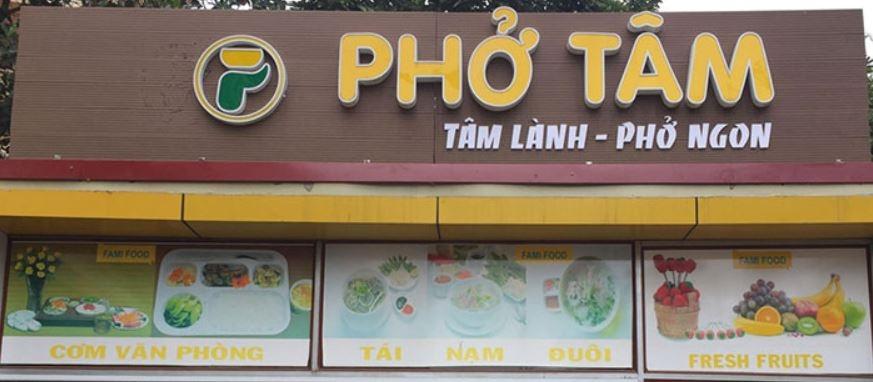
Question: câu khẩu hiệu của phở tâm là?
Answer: tâm lành - phở ngon